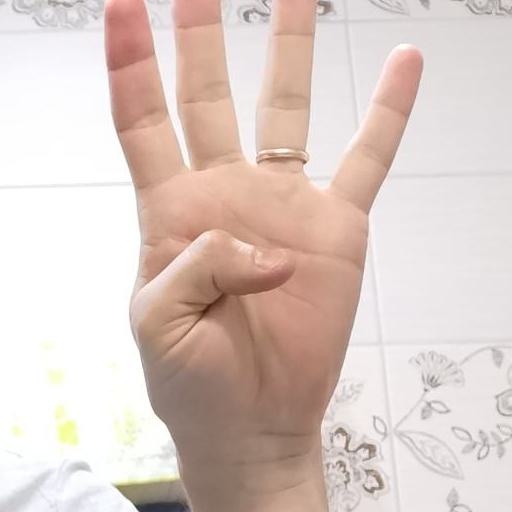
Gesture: four